Maiasaura

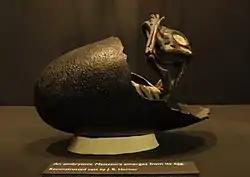
Reconstructed cast by Jack Horner of a "Maiasaura" emerging from its egg

A skull of "Maiasaura", specimen PU 22405 (now in the collections of the Yale Peabody Museum of Natural History as YPM PU 22405 following the transfer of the Princeton University vertebrate paleontology collections), was discovered by Laurie Trexler in 1979 and described by dinosaur paleontologists Jack Horner and Robert Makela as the holotype of a new species. They named the type species "Maiasaura peeblesorum". The generic name refers to the Greek goddess Maia, the mother of Hermes; to emphasise this, they used the feminine form of "saurus": "saura". The specific name honours the families of John and James Peebles, on whose land the finds were made. The generic name refers to Marion Brandvold's discovery in 1978 of a nest with remains of eggshells and babies too large to be hatchlings. These discoveries led to others, and the area became known as "Egg Mountain", in rocks of the Two Medicine Formation near Choteau in western Montana. This was the first proof of giant dinosaurs raising and feeding their young.